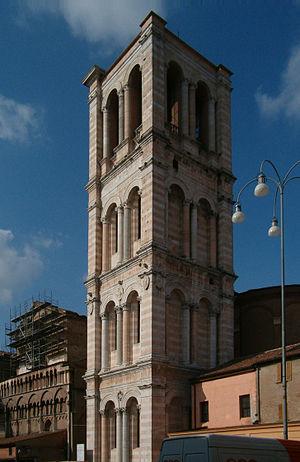
La cathédrale Saint-Georges de Ferrare est une basilique italienne et la cathédrale de la ville de Ferrare, en Émilie-Romagne. Elle est le plus grand édifice religieux de la ville.